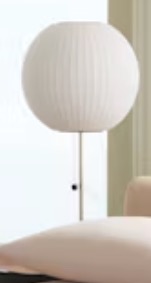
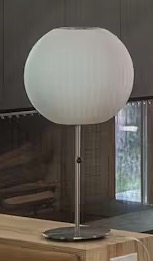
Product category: misc
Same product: yes